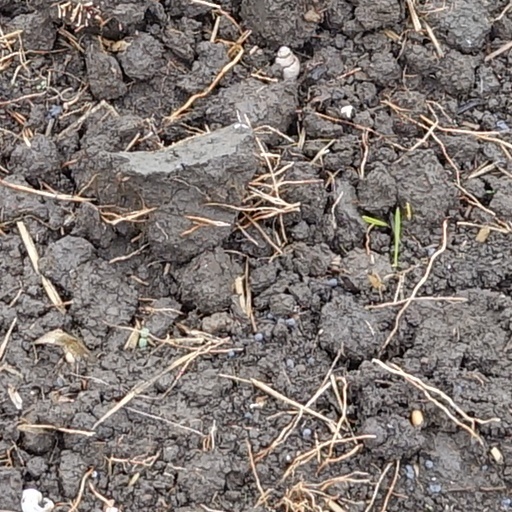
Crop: wheat